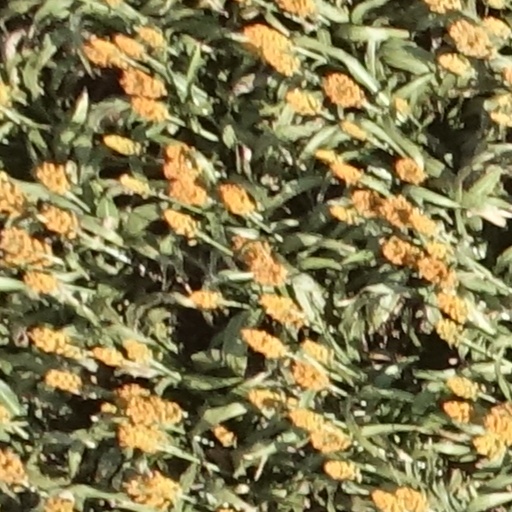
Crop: sorghum